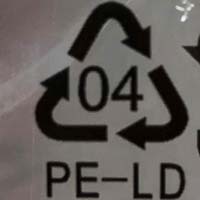
Plastic recycling code class: 4_low_density_polyethylene_PE-LD